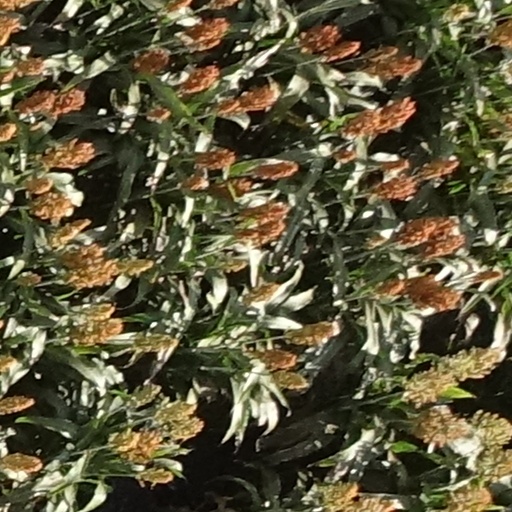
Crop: sorghum